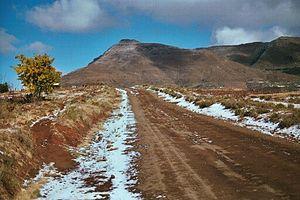
Les hauts plateaux du Lesotho couvrent une partie du massif du Drakensberg, particulièrement des monts Maluti, dans l'est et la partie centrale du Lesotho. Le contrefort des plateaux sépare les hautes terres des basses terres. La neige y est fréquente en hiver.